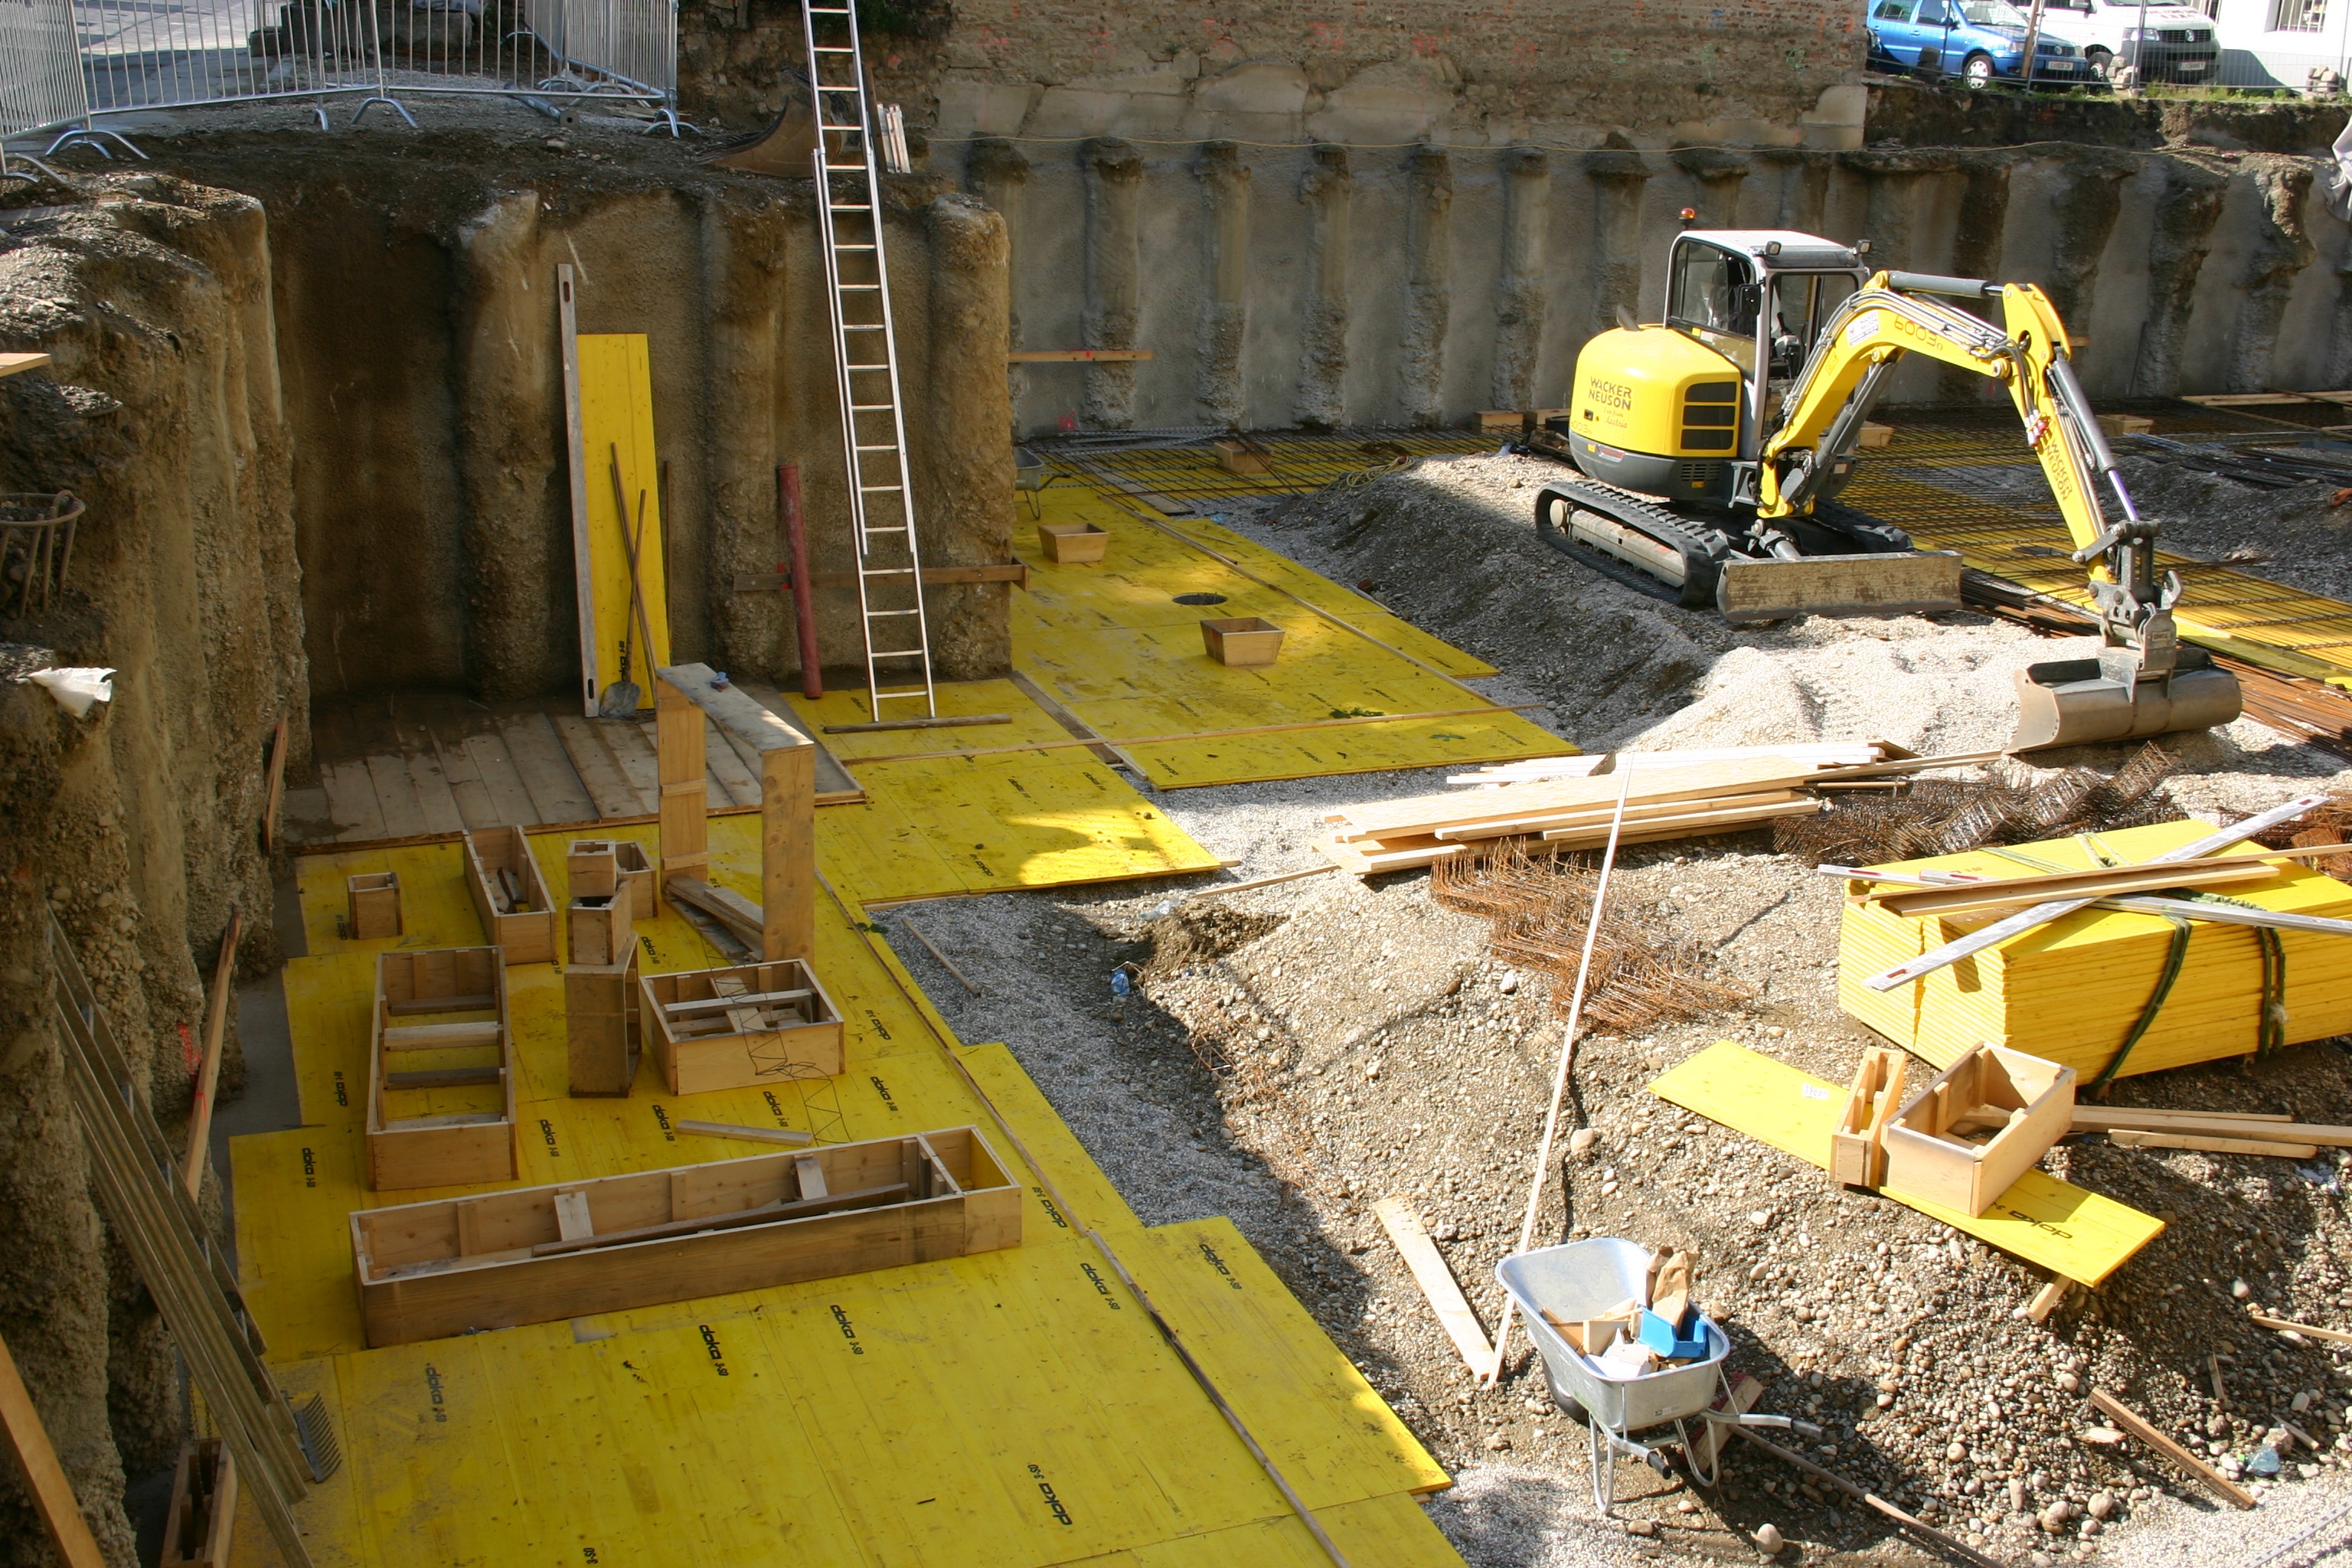
construction, yellow, foundation, build, excavators, formwork, baustellle